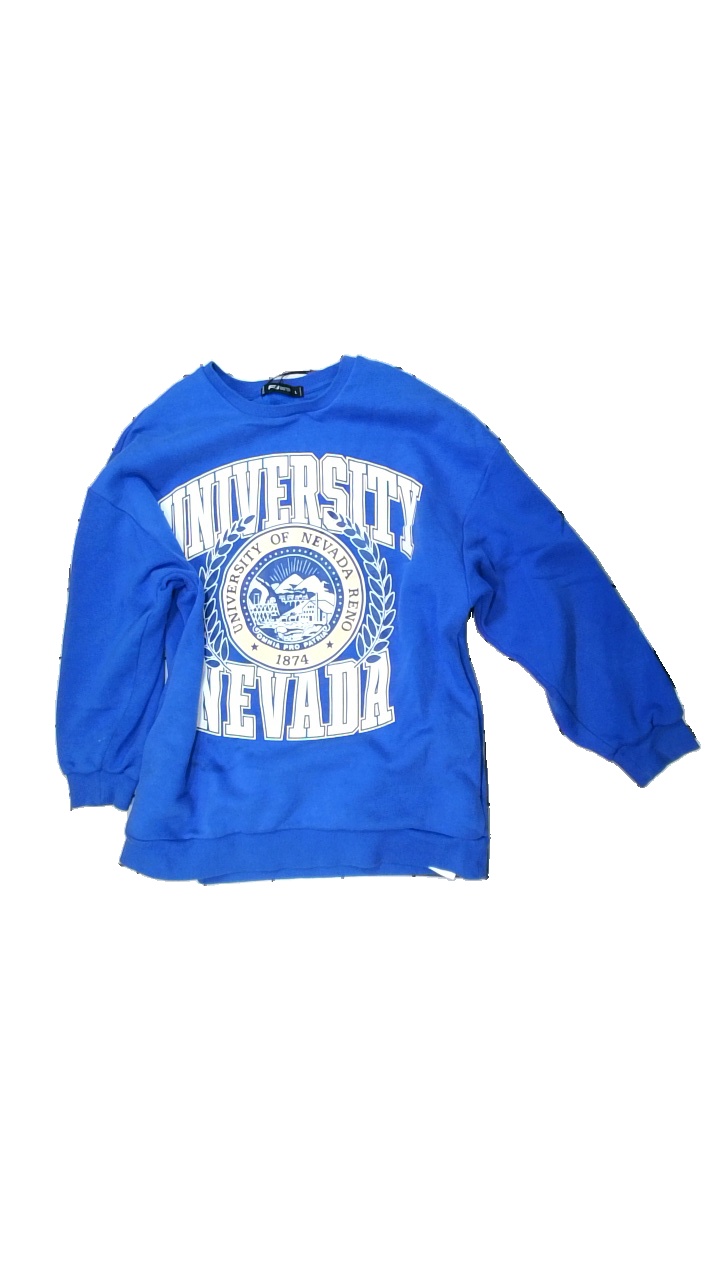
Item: Sweater (Ladies)
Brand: Fbsisters (new Yorker)
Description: blue sweatshirt with print
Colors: Blue
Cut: Oversize
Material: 74% Cotton 26% Polyester
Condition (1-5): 3
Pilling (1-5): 5
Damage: stains
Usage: Reuse
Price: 100-150